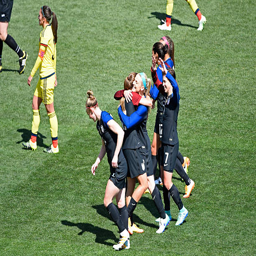
soccer player celebrates her goal with # against constitutional republic during the first half .